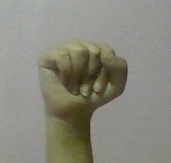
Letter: saad